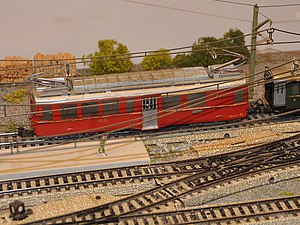
Skala S
Schweizisk tog i skala S men til meterspor, dvs. skala Sm.
Skala S eller spor S er modeltog i størrelsesforholdet 1:64 og som standard med sporvidden 22,5 mm. Skalaen er sjælden på det europiske kontinent men forekommer i noget omfang i Storbritannien og USA.